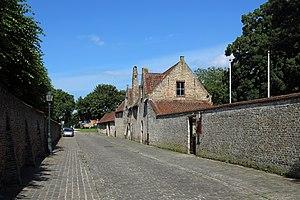
Bruges (Belgique)